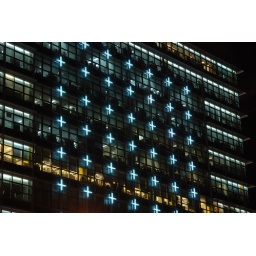
Skyscraping office buildings in flourishing city- Beijing, China